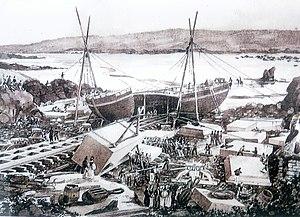
Aber Ildut
Lanildut [lanildyt] est une commune du département du Finistère, dans la région Bretagne, en France.